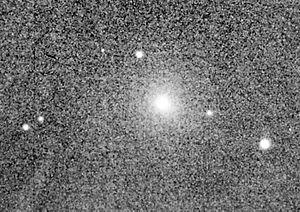
26P/Grigg-Skjellerup est une comète périodique qui a été visitée par la sonde spatiale Giotto.